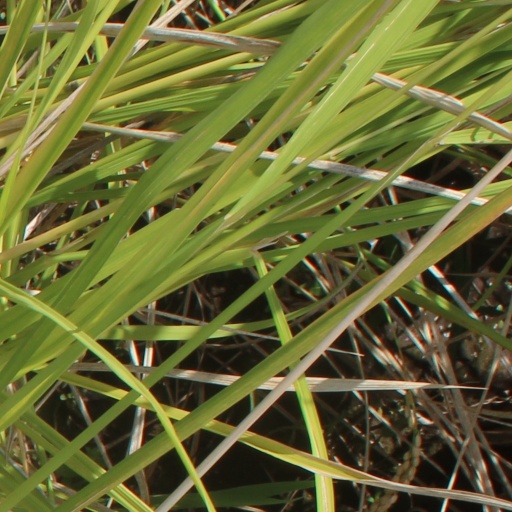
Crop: rice